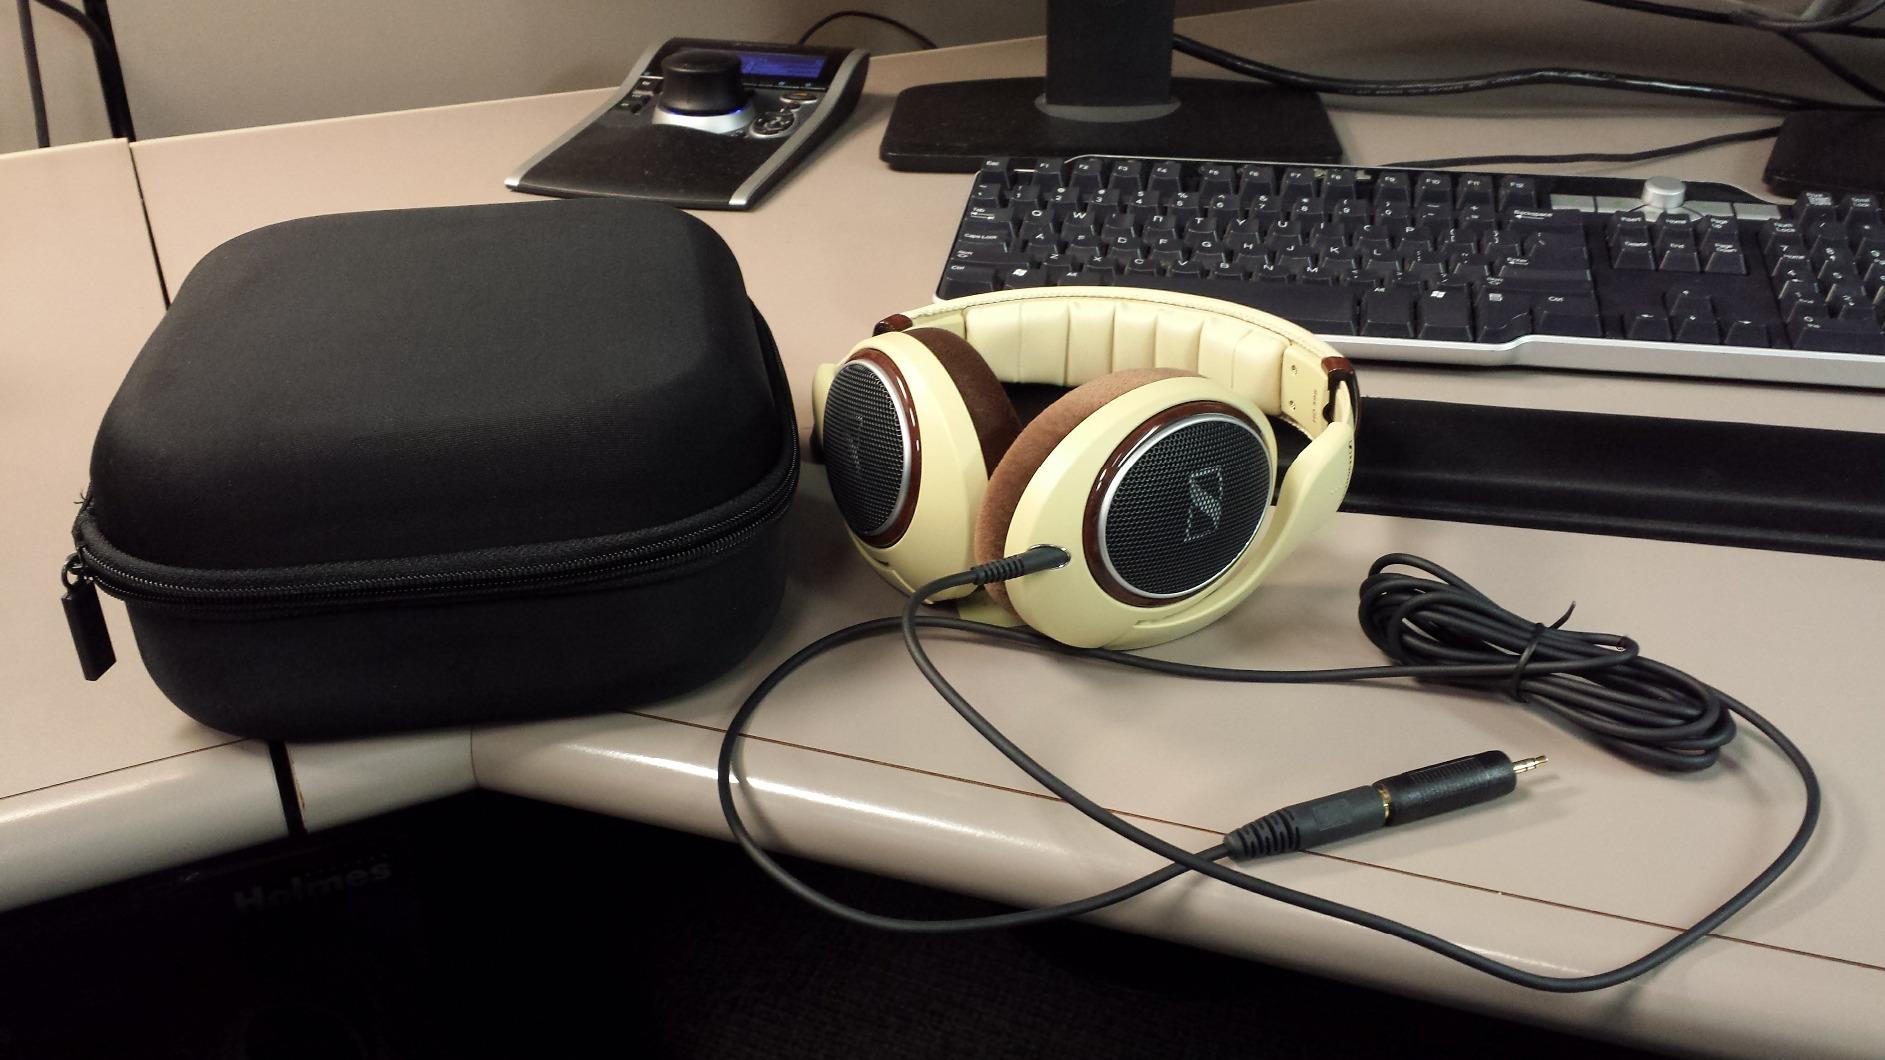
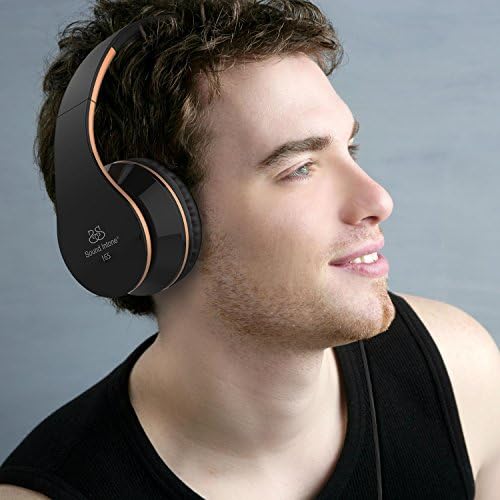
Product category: headphones
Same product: no